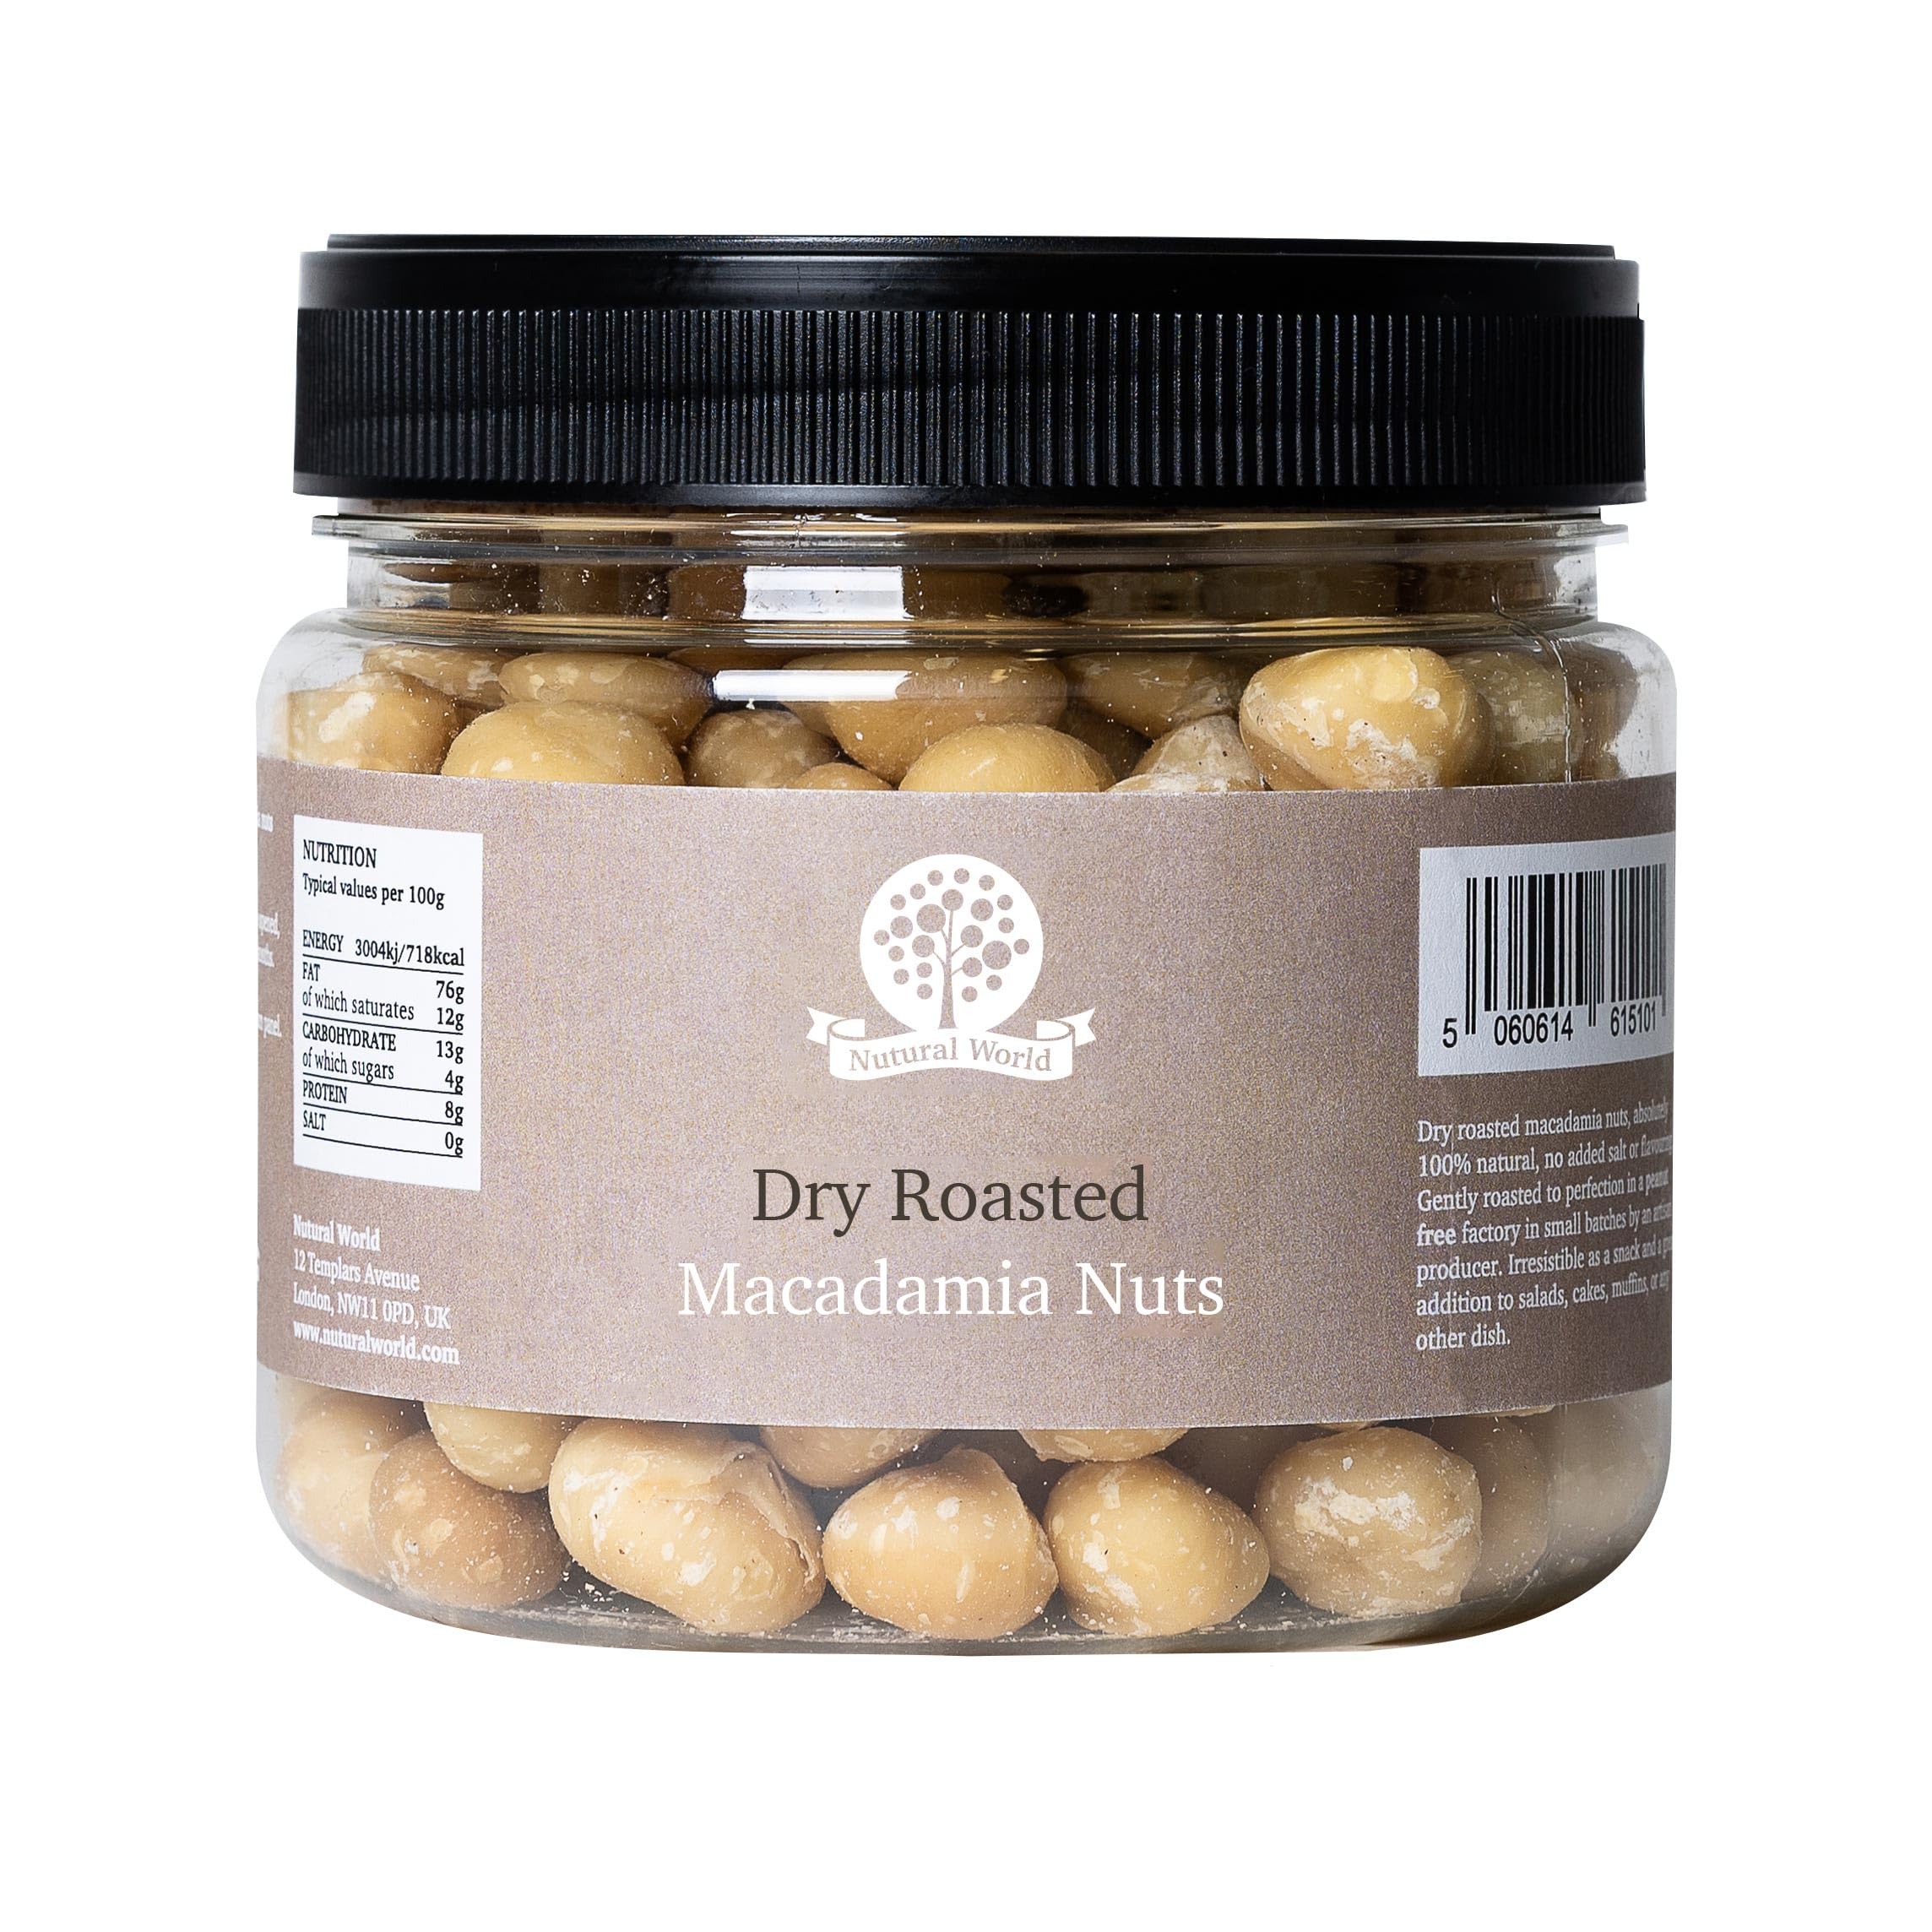
Item Name: Nutural World - Dry Roasted Macadamia Nuts - Unsalted 17.63 Oz (500g)
Bullet Point 1: &#9989; VERSATILE: Ideal for snacking on their own, mixing into salads and bowls, adding to smoothies and porridge, and baking into cookies and cakes.
Bullet Point 2: &#9989; HEALTHY: Macadamia nuts are rich in nutrients, vitamins, minerals and are loaded with antioxidants.
Bullet Point 3: &#9989; ON THE GO: Perfect for travelling, hiking and long walks.
Bullet Point 4: &#9989; TASTY: Crunchy texture and natural macadamia flavour, perfectly dry roasted with no added salt.
Bullet Point 5: &#9989; ARTISAN: Hand roasted to perfection in our PEANUT FREE and KOSHER certified unit.
Product Description: Perfectly and expertly dry roasted macadamia nuts, with no added salt. An ideal snack, and a perfect companion for journeys, hikes and long walks.
Value: 17.63
Unit: Ounce

Price: 35.99